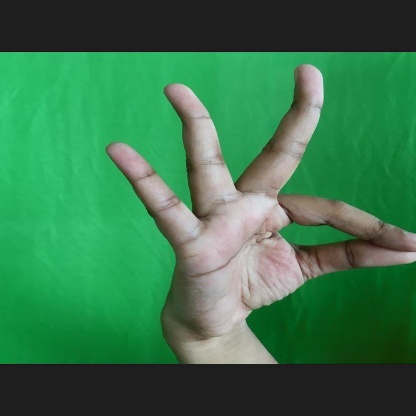
Mudra: Hamsasyam